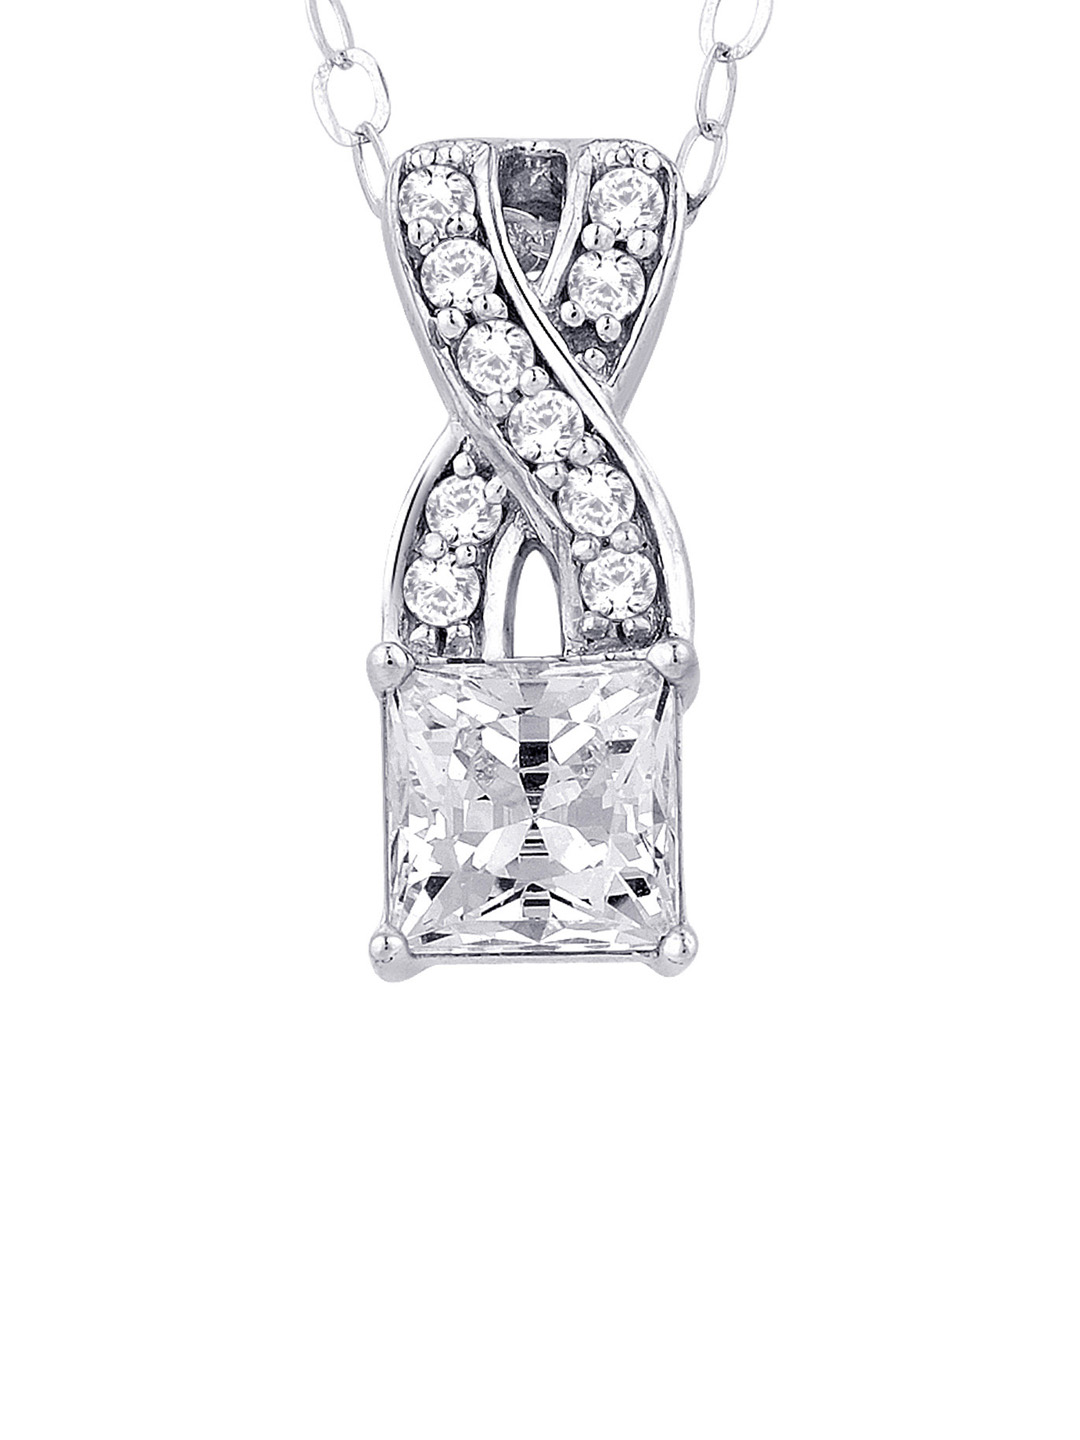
Lucera Women Silver Pendant
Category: Accessories / Jewellery / Pendant
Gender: Women
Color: Silver
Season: Summer 2013
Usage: Casual